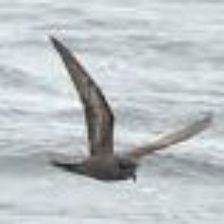
Species: ASHY STORM PETREL
Scientific name: OCEANODROMA HOMOCHROA